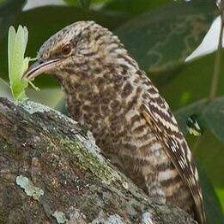
Species: FASCIATED WREN
Scientific name: CAMPYLORHYNCHUS FASCIATUS